C. S. Soule House

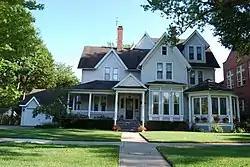

The C. S. Soule House is a historic house at 304 Laurel Avenue in Highland Park, Illinois. The house's builder and construction date are uncertain, but it was most likely built circa 1880. Its first documented resident was C. S. Soule, the pastor at the Highland Park Presbyterian Church and a professor at the Highland Hall women's school; Soule lived in the house from 1880 to 1886. The house has a Gothic Revival design with several front-facing gables, a three-bay window, and an open porch. The property originally had a barn behind the house; this was demolished in 1978, and an attached two-car garage was added the following year.